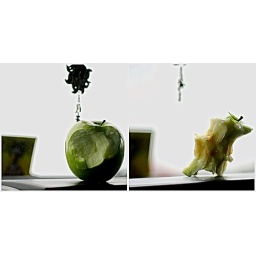
apples in my car